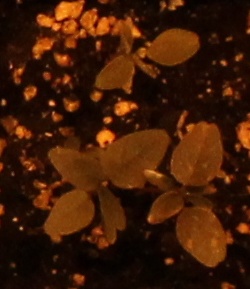
Label: Palmer Amaranth